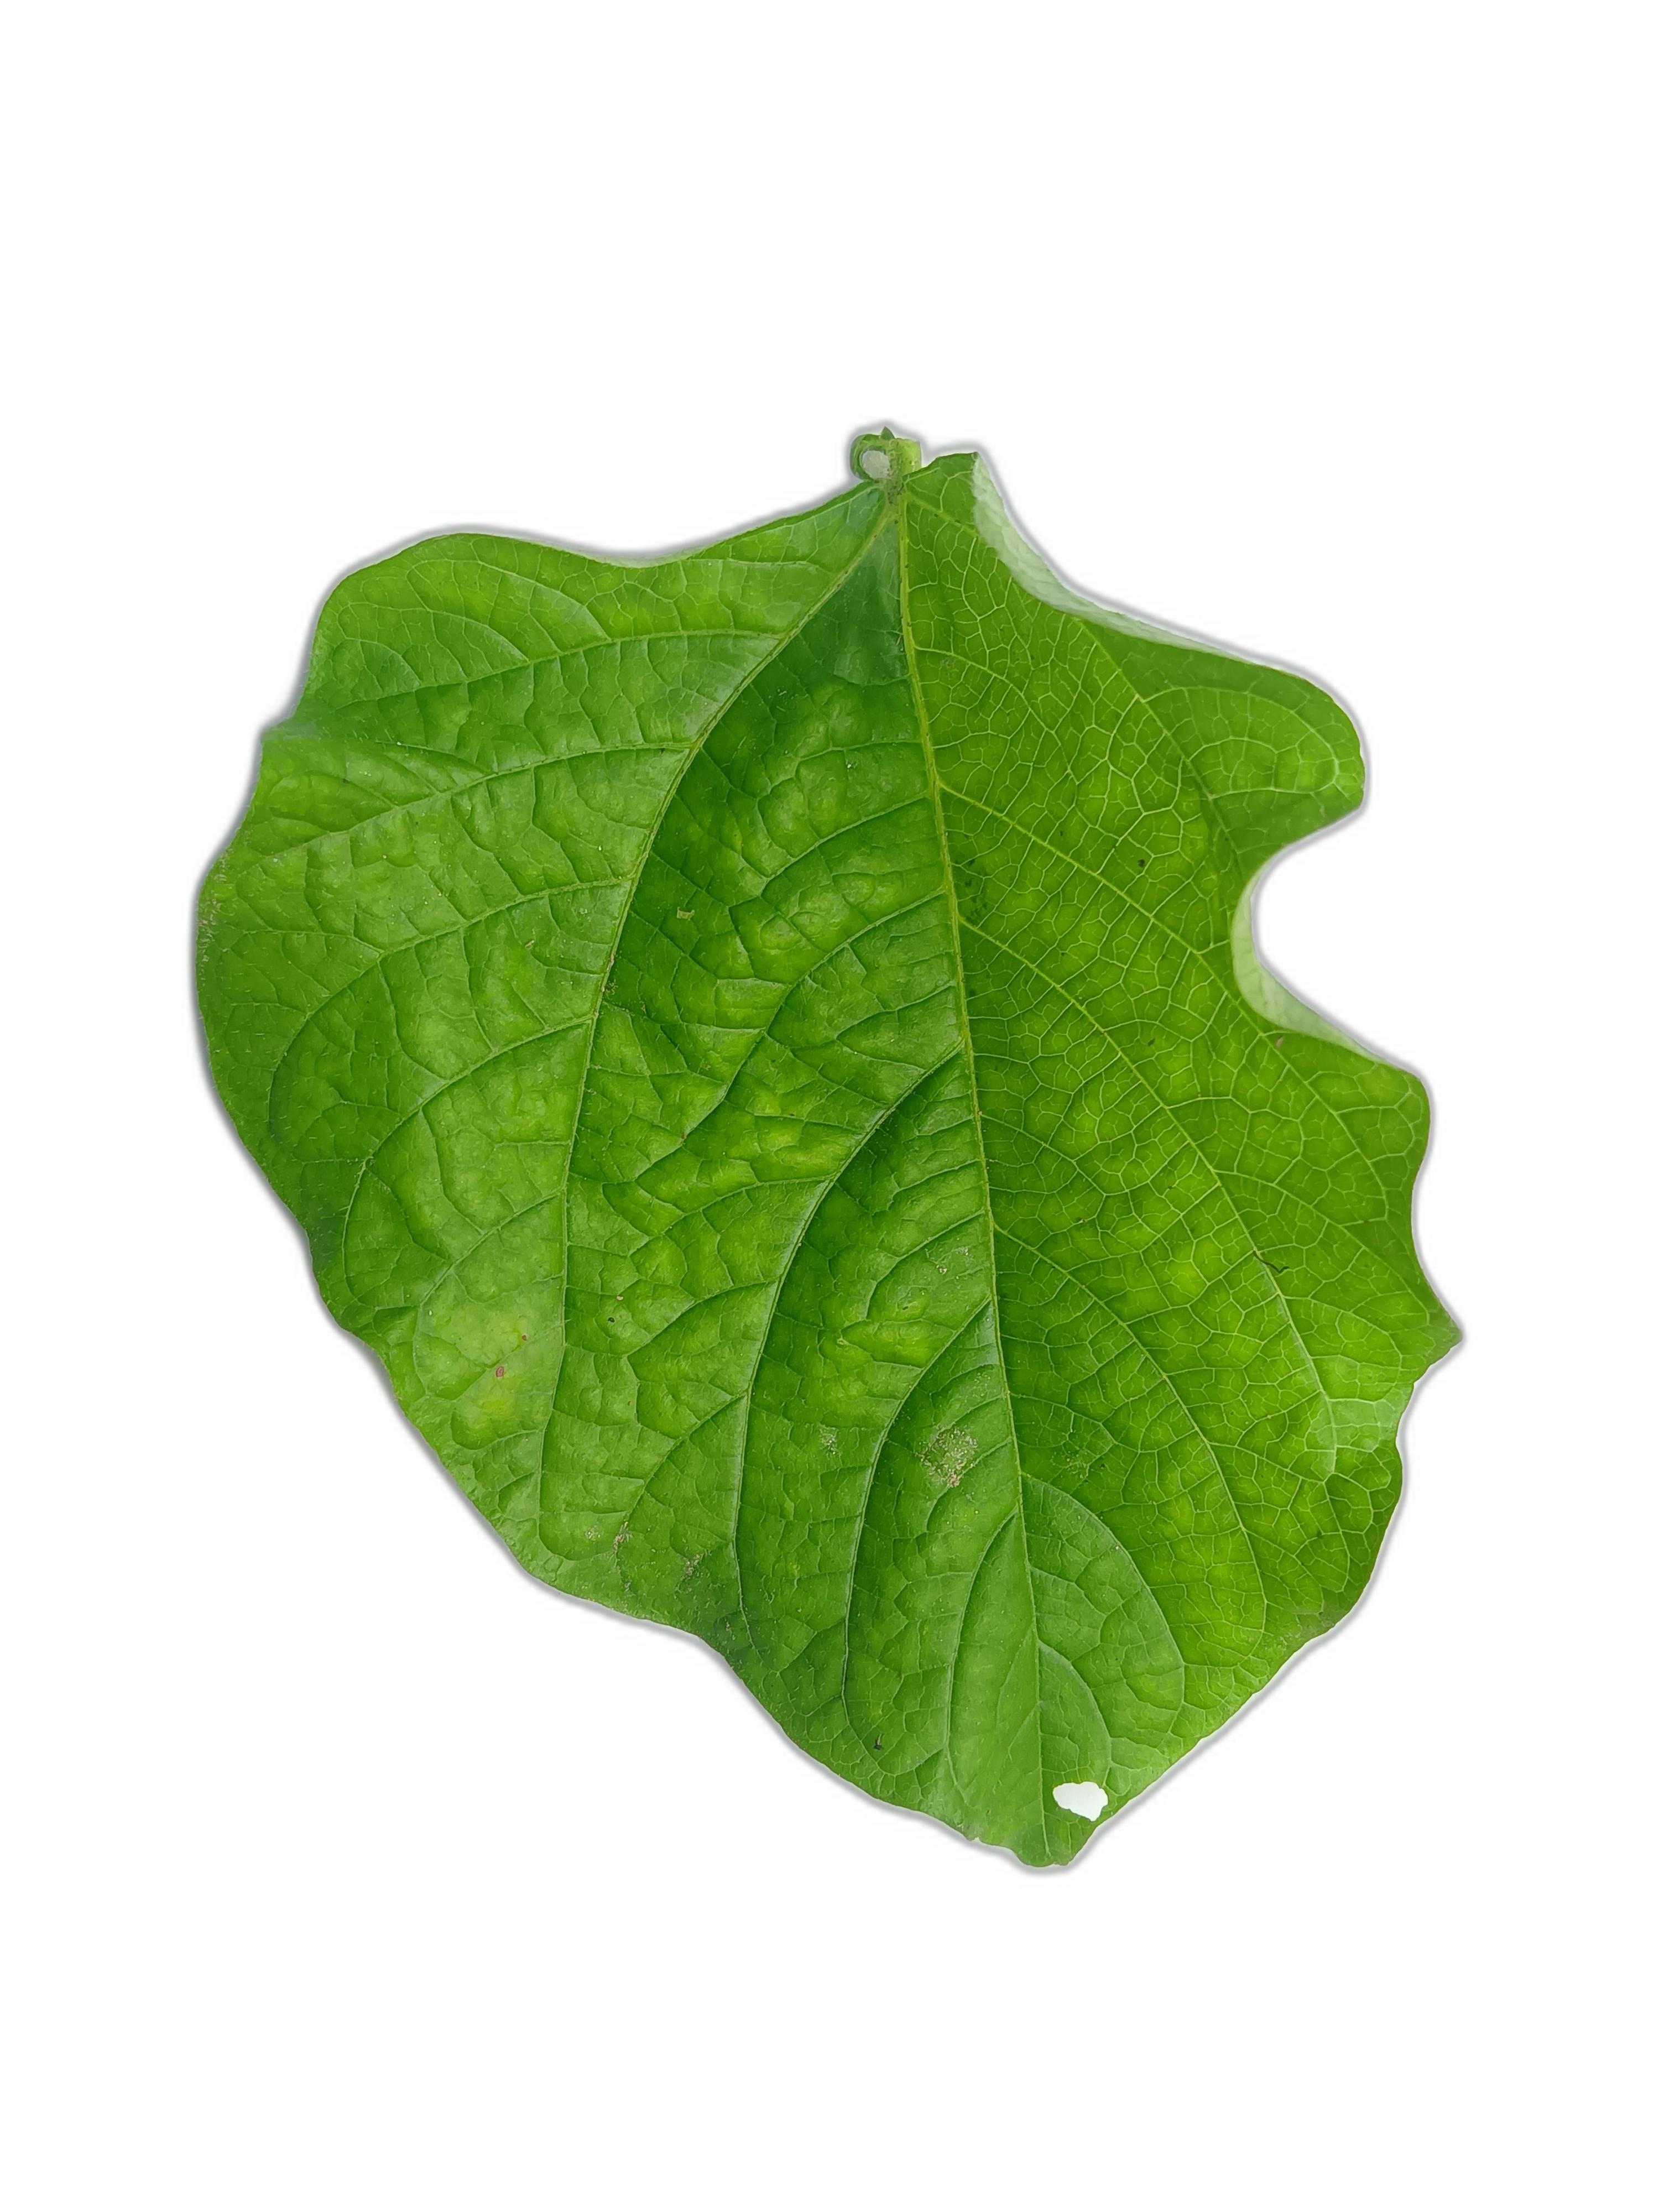
Label: Leaf Crinkle